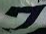
Number: 7